4 Little Girls

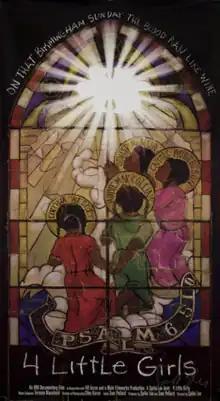
Promotional poster

4 Little Girls is a 1997 American historical documentary film about the murder of four African-American girls (Addie Mae Collins, Carol Denise McNair, Cynthia Wesley, Carole Rosamond Robertson) in the 16th Street Baptist Church bombing in Birmingham, Alabama on September 15, 1963. The film was directed by Spike Lee and nominated for an Academy Award for Best Documentary.